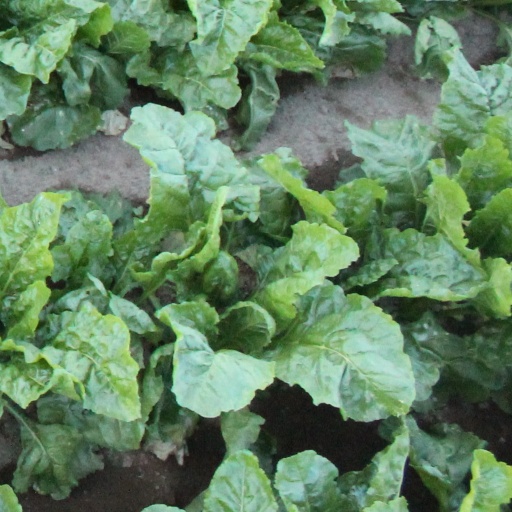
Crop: sugar beet